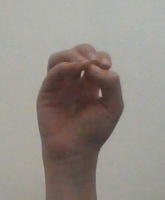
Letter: ha